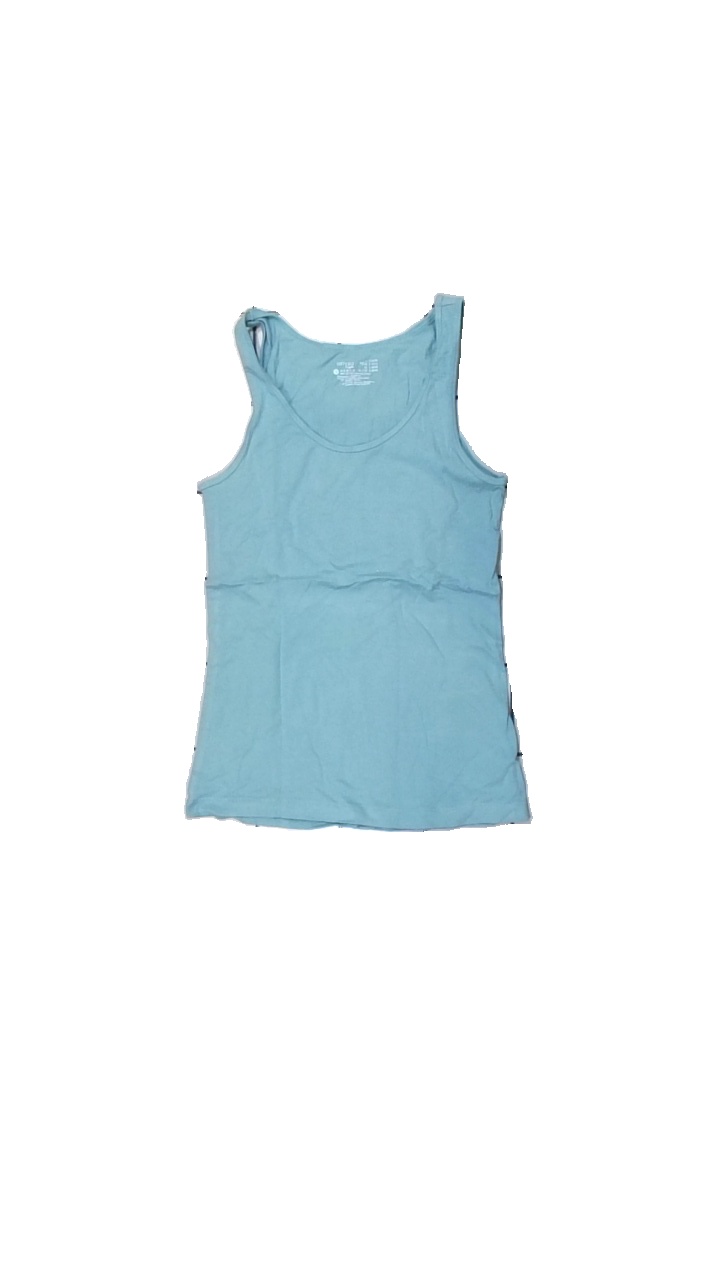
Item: Tank Top (Ladies)
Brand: Esmara (lidl)
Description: blått linne, urtvättad
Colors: Blue
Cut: Regular
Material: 100% cotton
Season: Summer
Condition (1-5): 2
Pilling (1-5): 2
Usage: Export
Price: <50